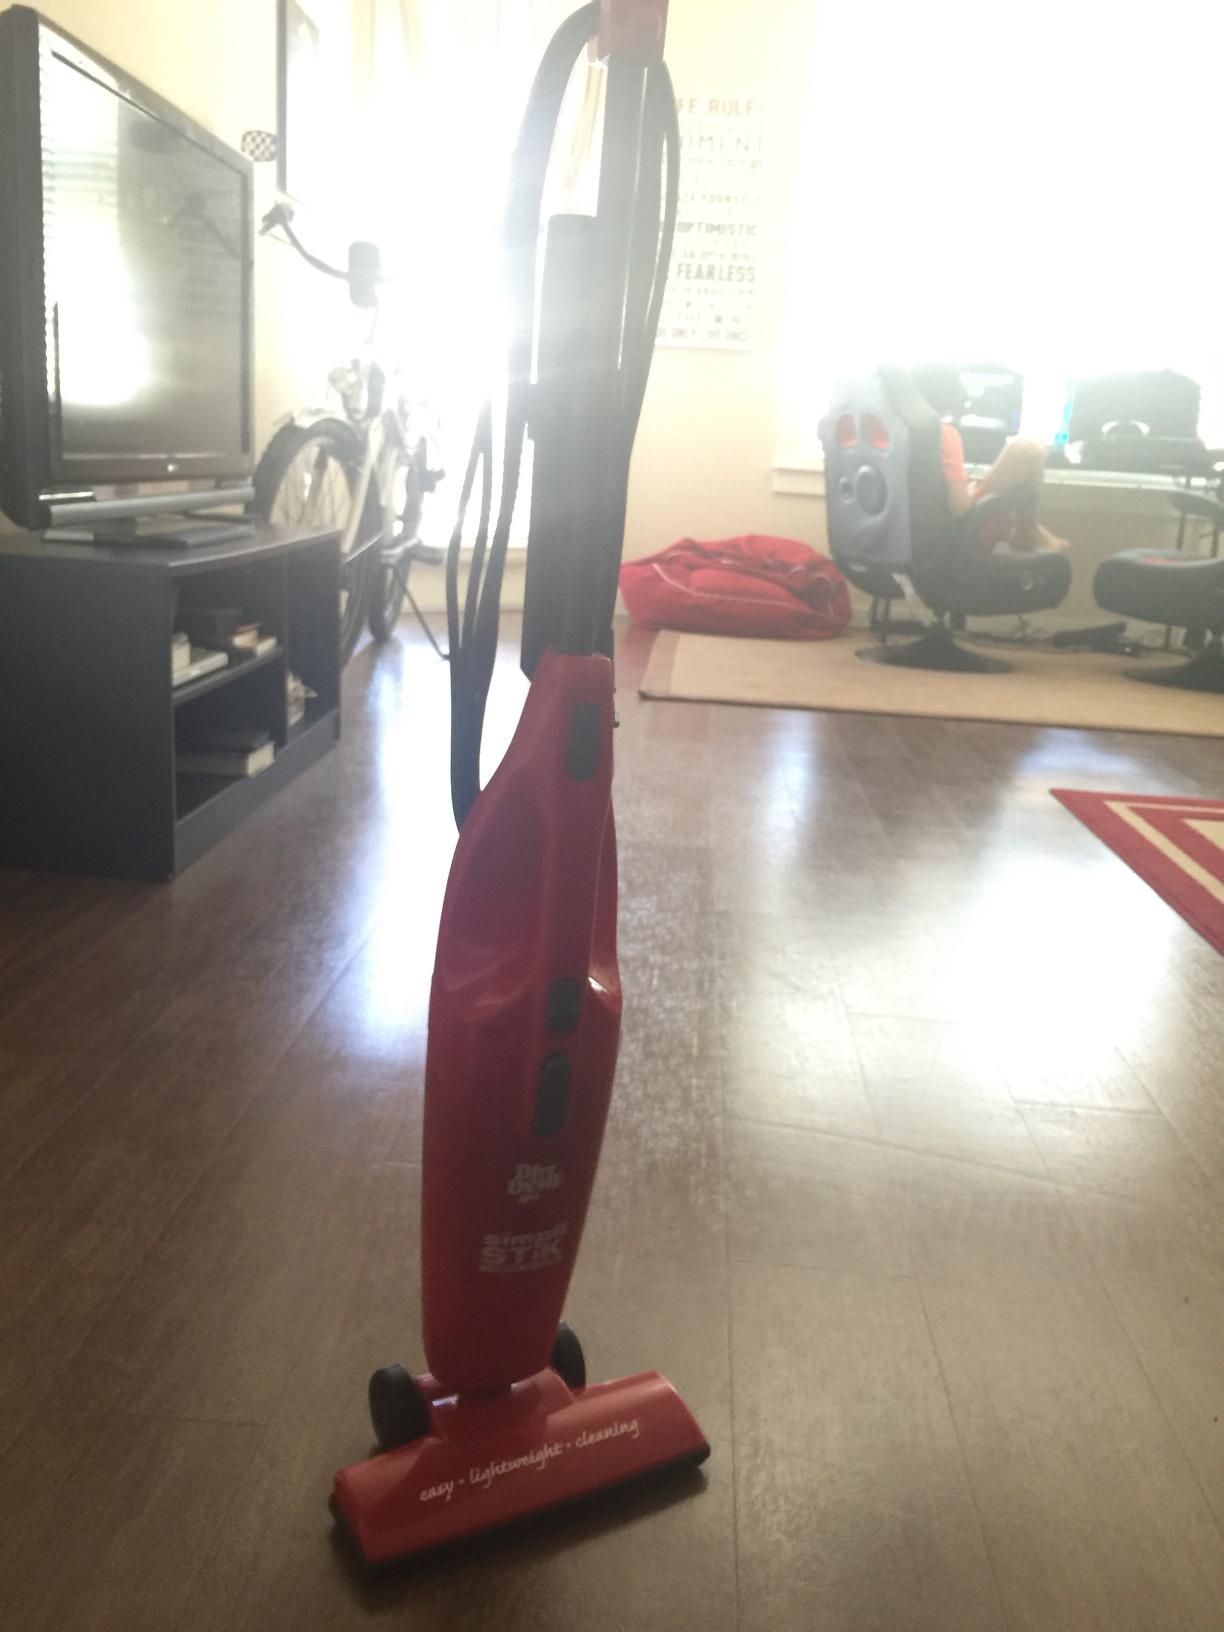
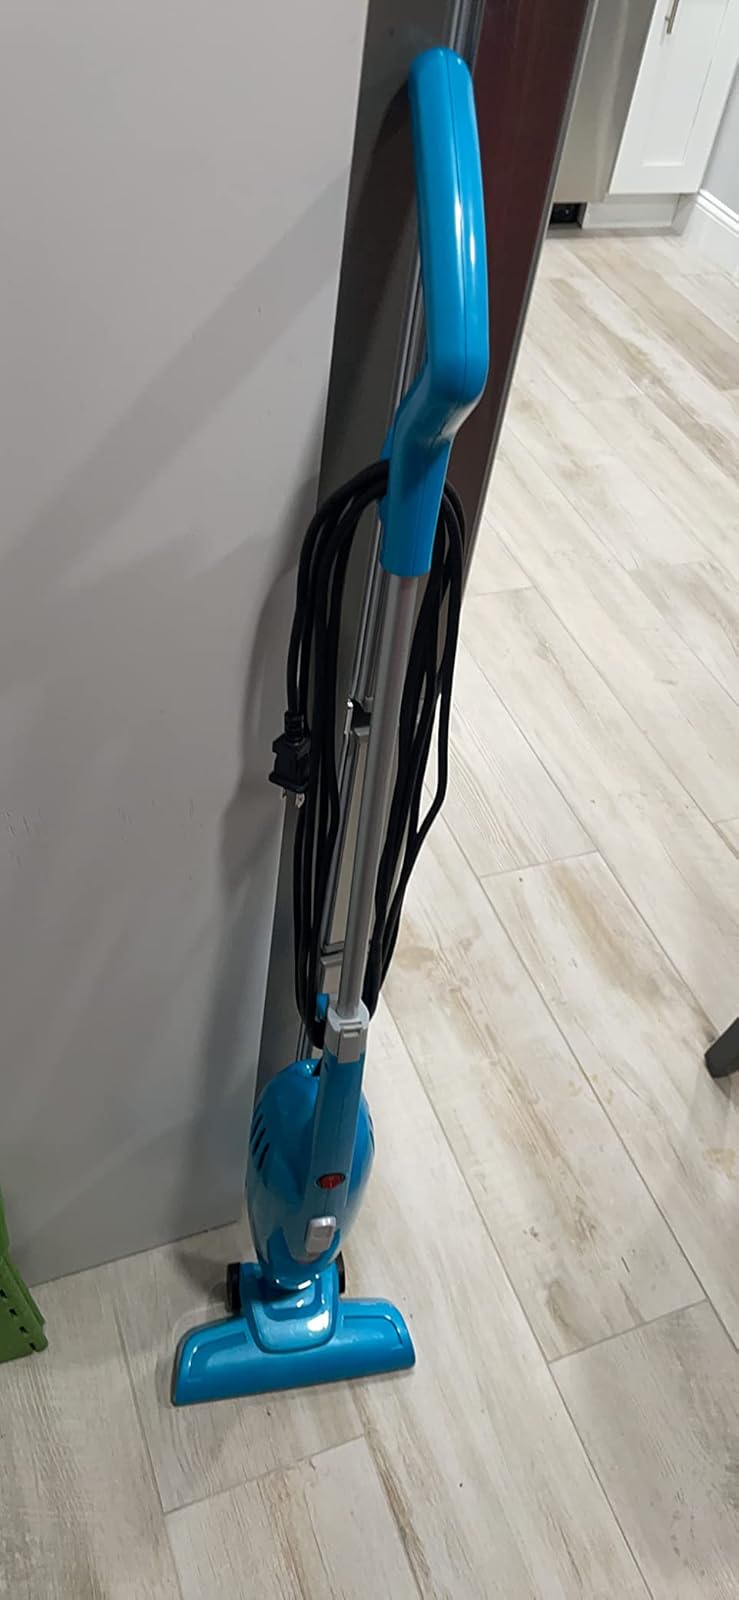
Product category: items_vacuum
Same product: no